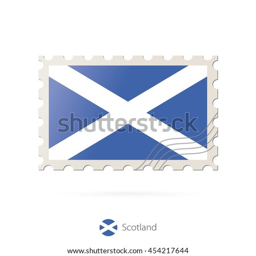
postage stamp with the image of flag .